Answer in natural language. Considering the relative positions, is brown wooden windsor chair above or below brown wooden windsor chair (marked A)? Choose between the following options: below or above
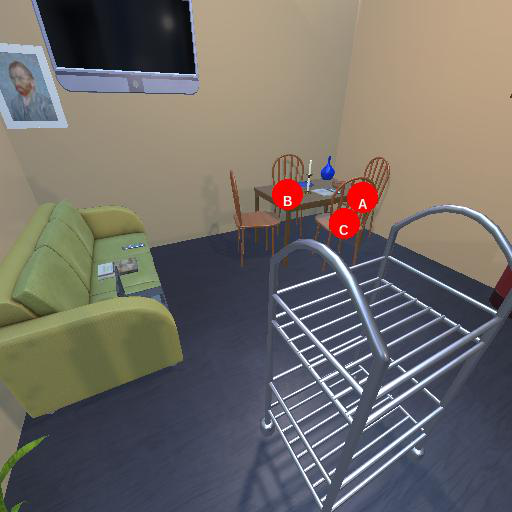
<answer>below</answer>